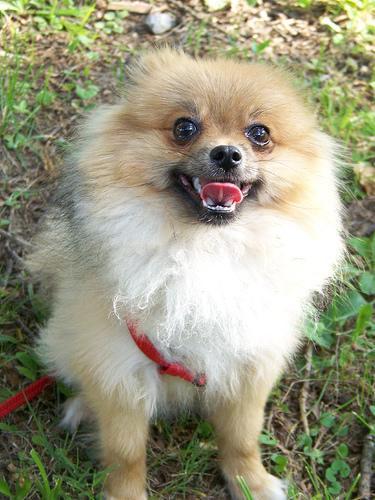
Pomeranian